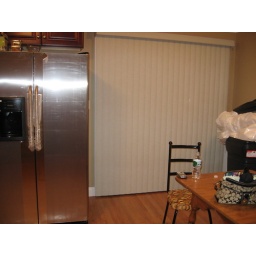
vertical blinds in the kitchen over the sliding glass door